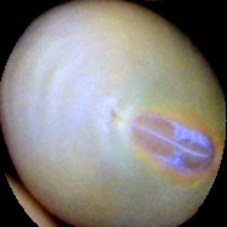
Label: Immature